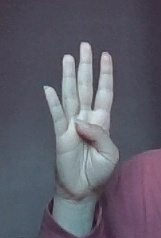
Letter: kaaf